Ann Curry

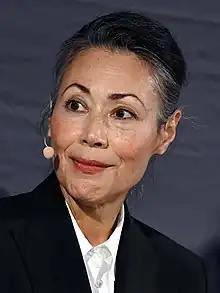
Curry in 2022

Ann Curry (born November 19, 1956) is an American journalist, who has been a reporter for more than 45 years, focused on war zones and natural disasters. She has reported from the wars in Kosovo, Iraq, Syria, Lebanon, Palestine, Afghanistan, Darfur, Congo, and the Central African Republic.and the disasters Indian Ocean tsunami in 2004, and the earthquake in Haiti in 2010, where her appeal via Twitter topped Twitter's 'most powerful' list, credited for helping speed the arrival of humanitarian planes.